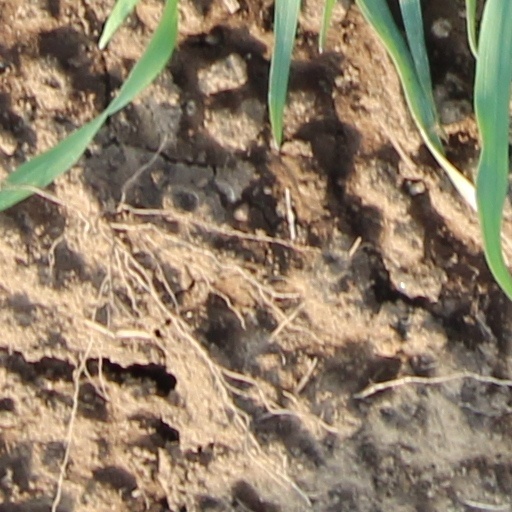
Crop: wheat